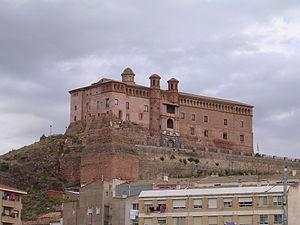
Illueca est une commune d’Espagne, dans la province de Saragosse, communauté autonome d'Aragon, de la comarque de Aranda.